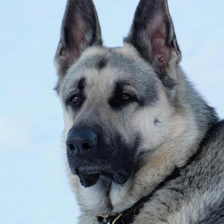
Label: animals